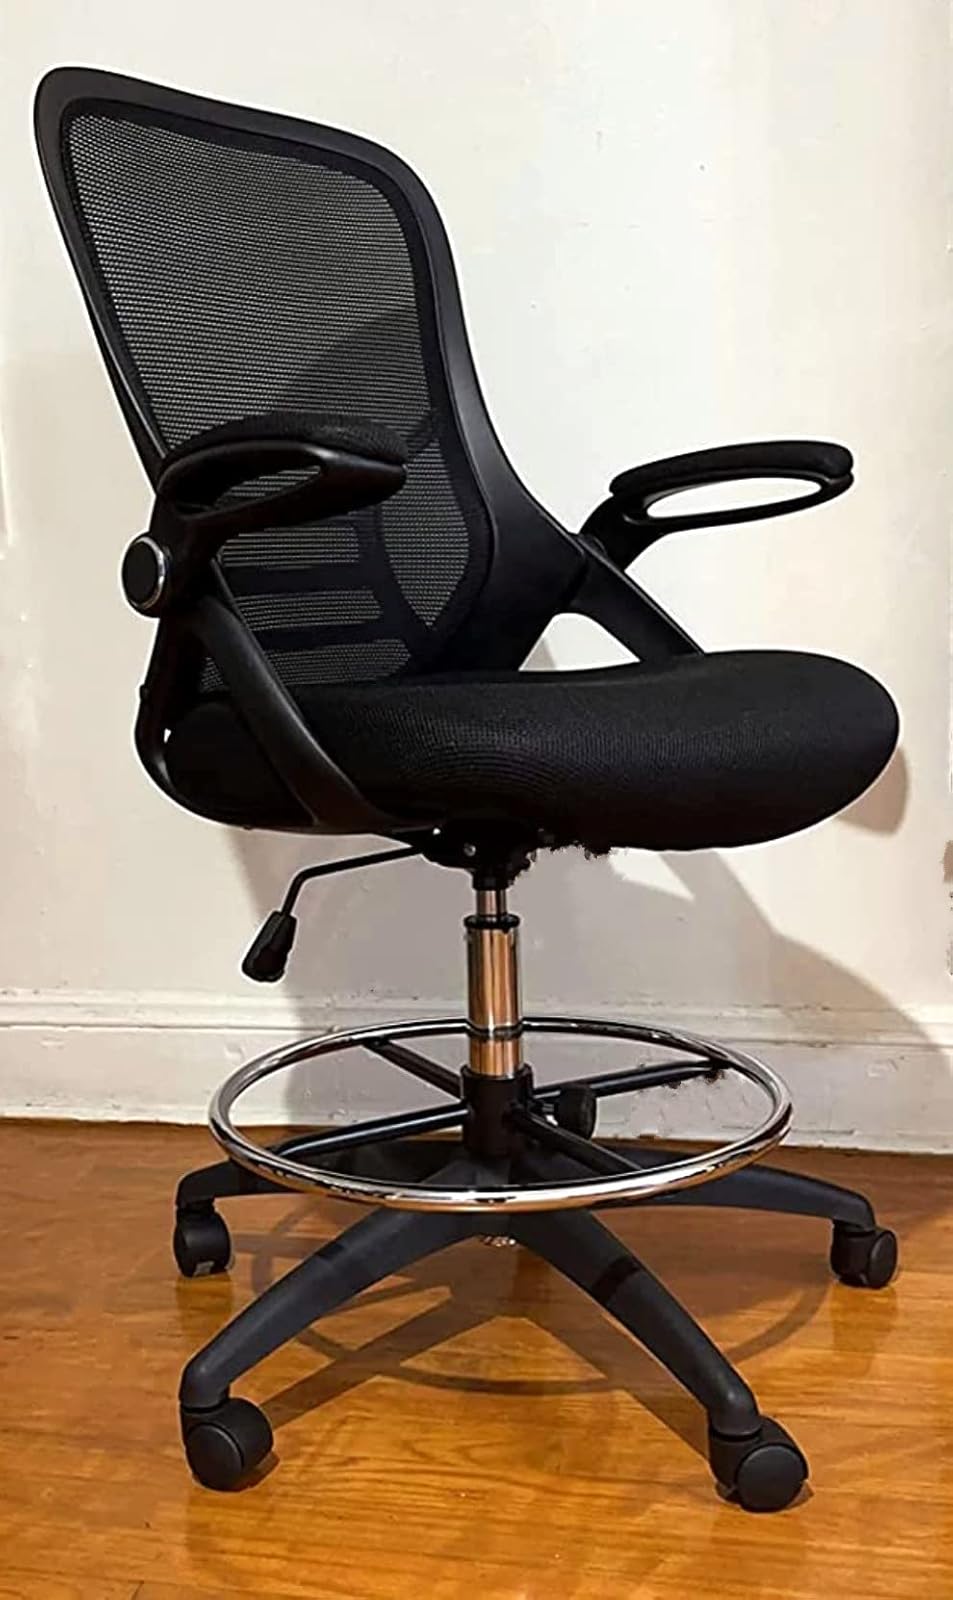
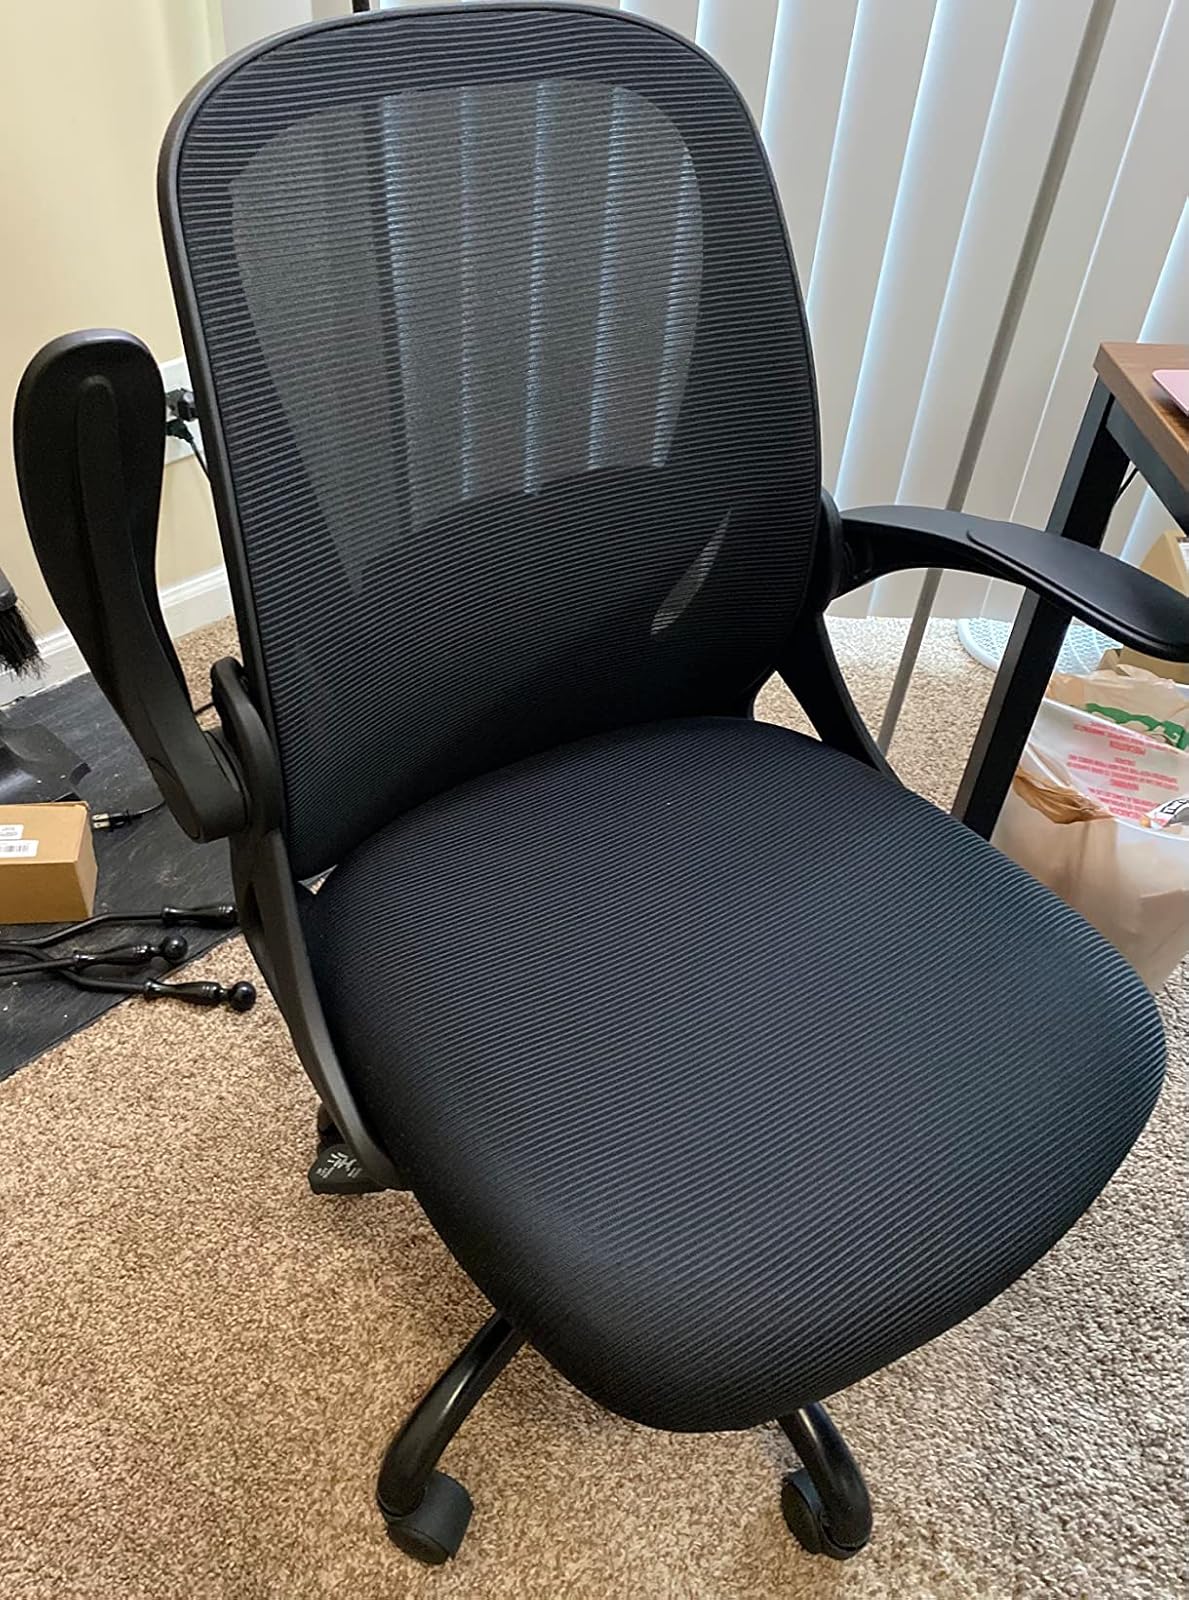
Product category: items_chair
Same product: no